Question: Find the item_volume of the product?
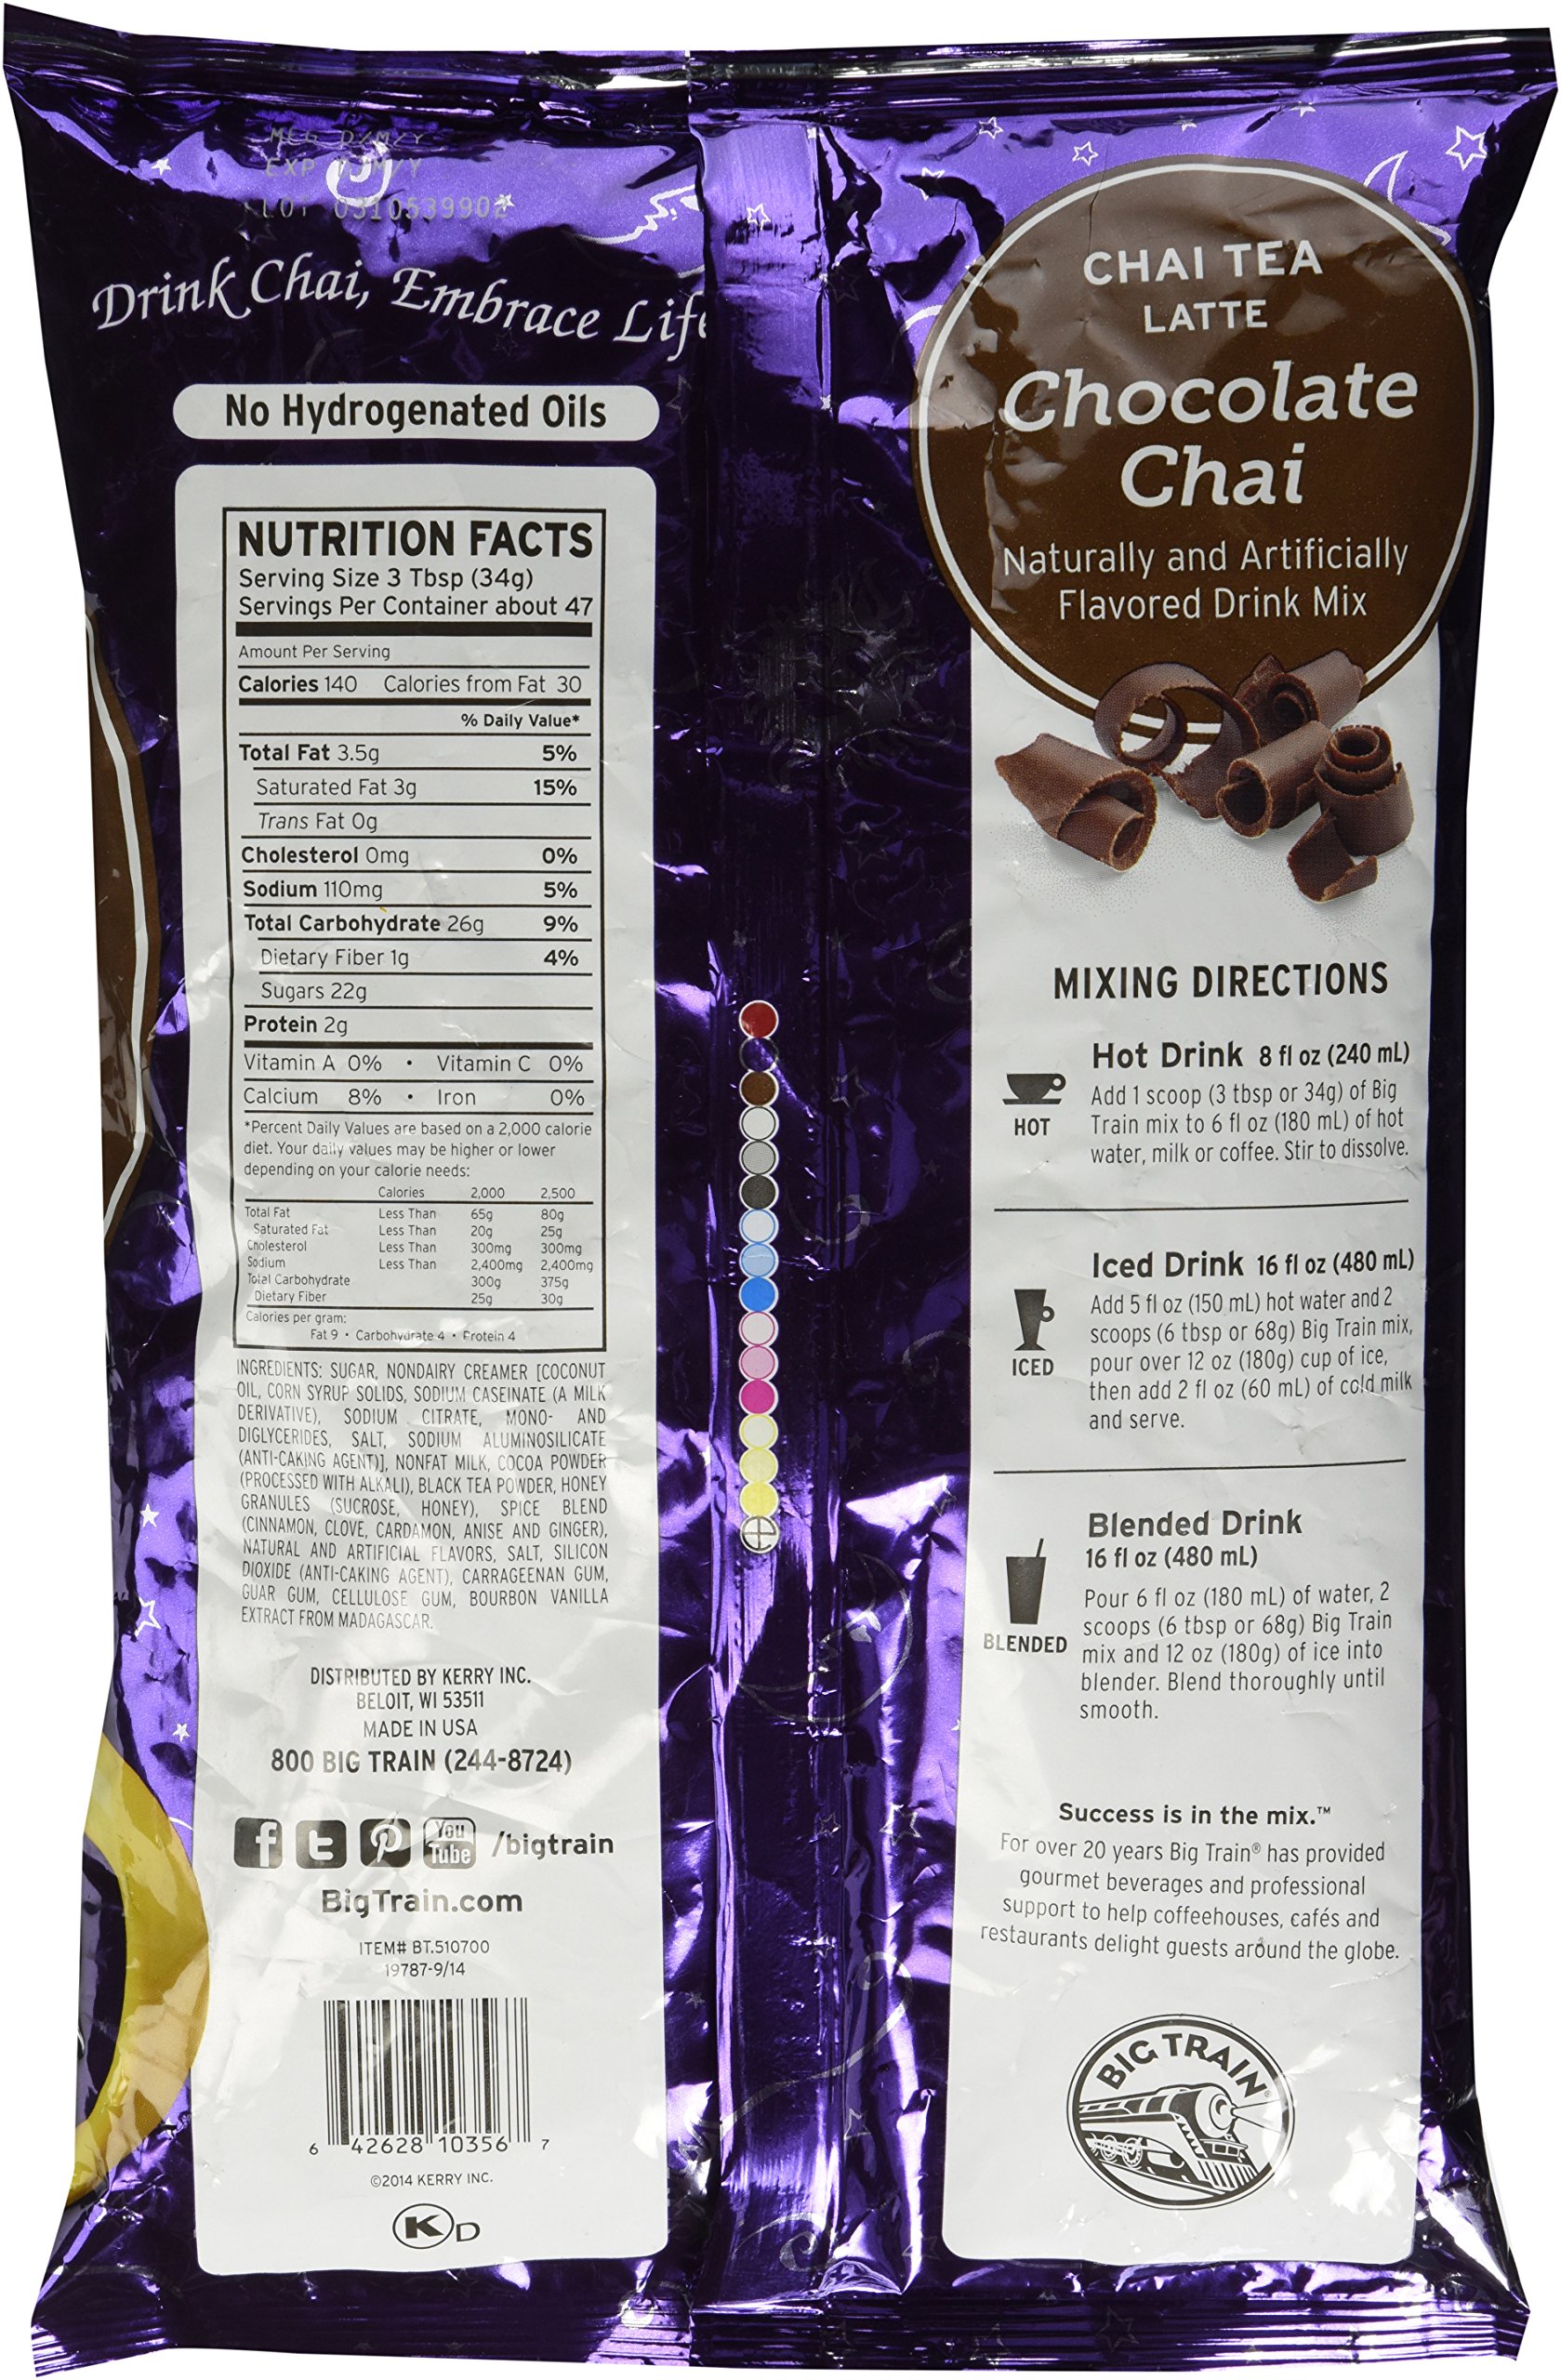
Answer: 8.0 fluid ounce